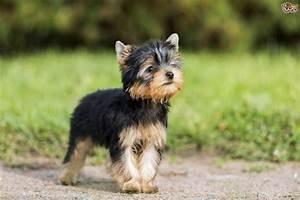
dog